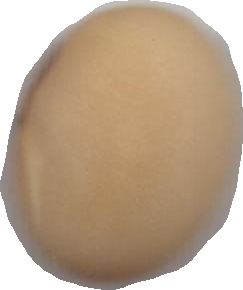
Variety: Anjasmoro